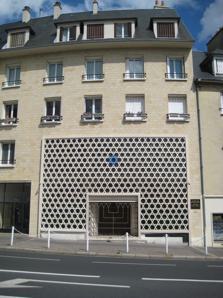
Building: Caen Synagogue
Country: France
Year built: 1966
Synagogue in Caen, France Caen Synagogue French : Synagogue de Caen The synagogue in 2008 Religion Affiliation Judaism Rite Nusach Ashkenaz Ecclesiastical or organisational status Synagogue Status Active Location Location 46 Avenue de la Libération, Caen , Calvados , Normandy Country France Location of the synagogue in France Geographic coordinates 49°11′07″N 0°21′38″W / 49.1853°N 0.36042°W / 49.1853; -0.36042 Architecture Architect(s) Guy Morizet Type Synagogue architecture Date established c. 1960s (as a congregation) Completed 1966 Construction cost FR 20 million The Caen Synagogue ( French : Synagogue de Caen ), officially Synagogue of the Hebrew Cultural Association , is a Jewish congregation and synagogue , located at 46 Avenue de la Libération, in Caen , Calvados , in the Normandy region of France . The president of the Israelite Cultural Association of Caen (ACI), who own the building, is Nassim Levy. History Before the construction of the synagogue, Jews in Caen held services in different locations around the city, notably in community buildings or the musée Langlois. With the arrival of North African Jews in France following the Indépendance of Algeria , the local Jewish community, largely composed of Ashkenazi Jews , recognized the need for the construction of a dedicated place of worship. The site chosen for the new synagogue was formerly a garage owned by a Jewish man deported during the Second World War . Seventy-five percent of the construction costs were covered by the American Jewish Joint Distribution Committee , at the time [ when? ] approximately FR 20 million. The architect was Guy Morizet. The first stone was laid on April 30, 1964 and construction lasted a month. The synagogue was consecrated on May 23, 1966 in the presence of Jacob Kaplan, Chief Rabbi of France. Since the year 2000 In January 2006, anti-semitic leaflets were found near the entrance of the synagogue, making references to The Holocaust . As of 2020 [update] , the community had about 150 families. Major renovations of the synagogue began in September 2020. See also France portal Judaism portal History of the Jews in France List of synagogues in France References